Inugami-san to Nekoyama-san

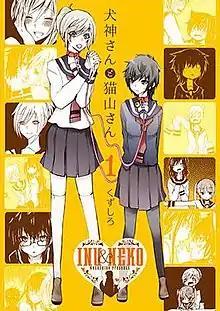
First volume cover

is a Japanese four-panel manga series by . It was serialized in Ichijinsha's "Comic Yuri Hime" from November 2011 to February 2017, with its chapters collected in six volumes. A 12-episode anime television series adaptation by Seven aired in Japan from April to June 2014.